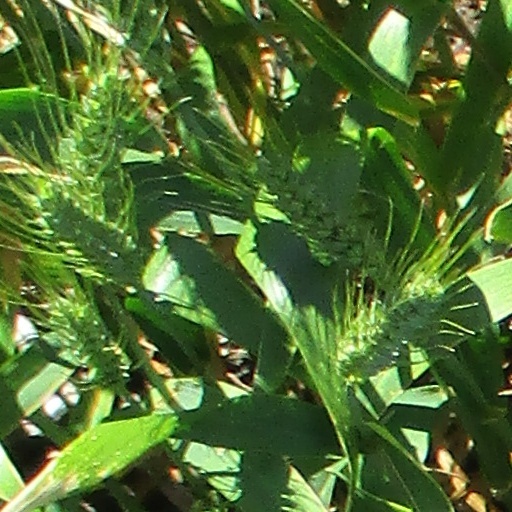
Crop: wheat